Plant evolutionary developmental biology

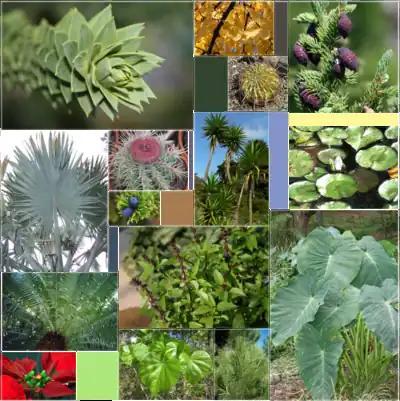
The diversity of leaves

One feature of a plant is its phyllotaxy. The arrangement of leaves on the plant body is such that the plant can maximally harvest light under the given constraints, and hence, one might expect the trait to be genetically robust. However, it may not be so. In maize, a mutation in only one gene called "abphyl" ("abnormal phyllotaxy") was enough to change the phyllotaxy of the leaves. It implies that sometimes, mutational tweaking of a single locus on the genome is enough to generate diversity. The "abphyl" gene was later on shown to encode a cytokinin response regulator protein.